Princess Irene of Hesse and by Rhine

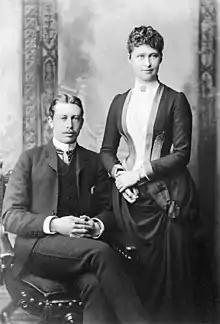
Irene of Hesse and Henry of Prussia, 1887

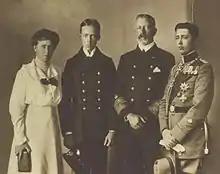

Following Alice's death, Queen Victoria resolved to act as a mother to her Hessian grandchildren. Princess Irene and her surviving siblings spent annual holidays in England and their grandmother sent instructions to their governess regarding their education and approving the pattern of their dresses. With her sister Alix, Irene was a bridesmaid at the 1885 wedding of their maternal aunt, Princess Beatrice, to Prince Henry of Battenberg.